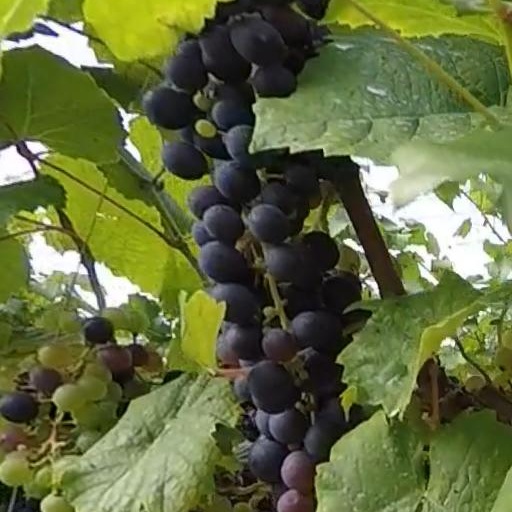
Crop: grape